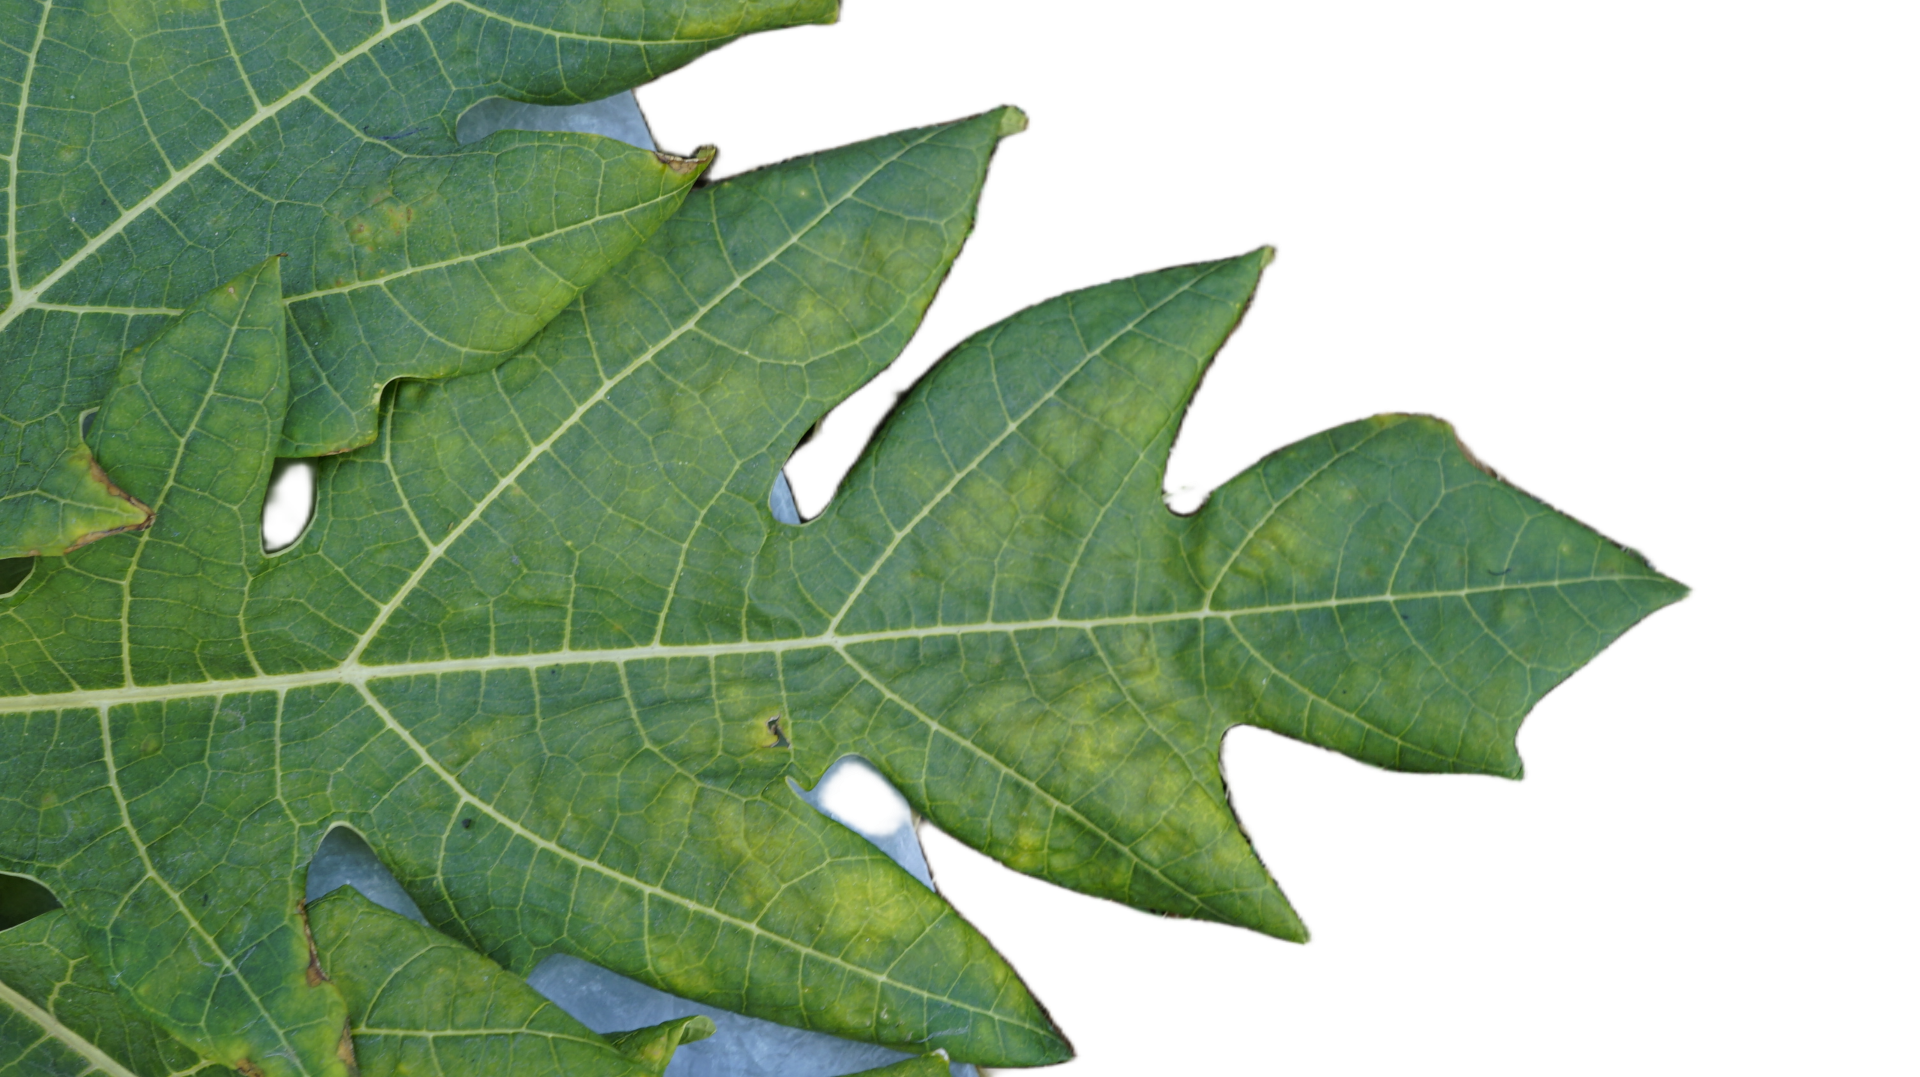
Crop: Papaya
Label: Carica_Insect_Hole